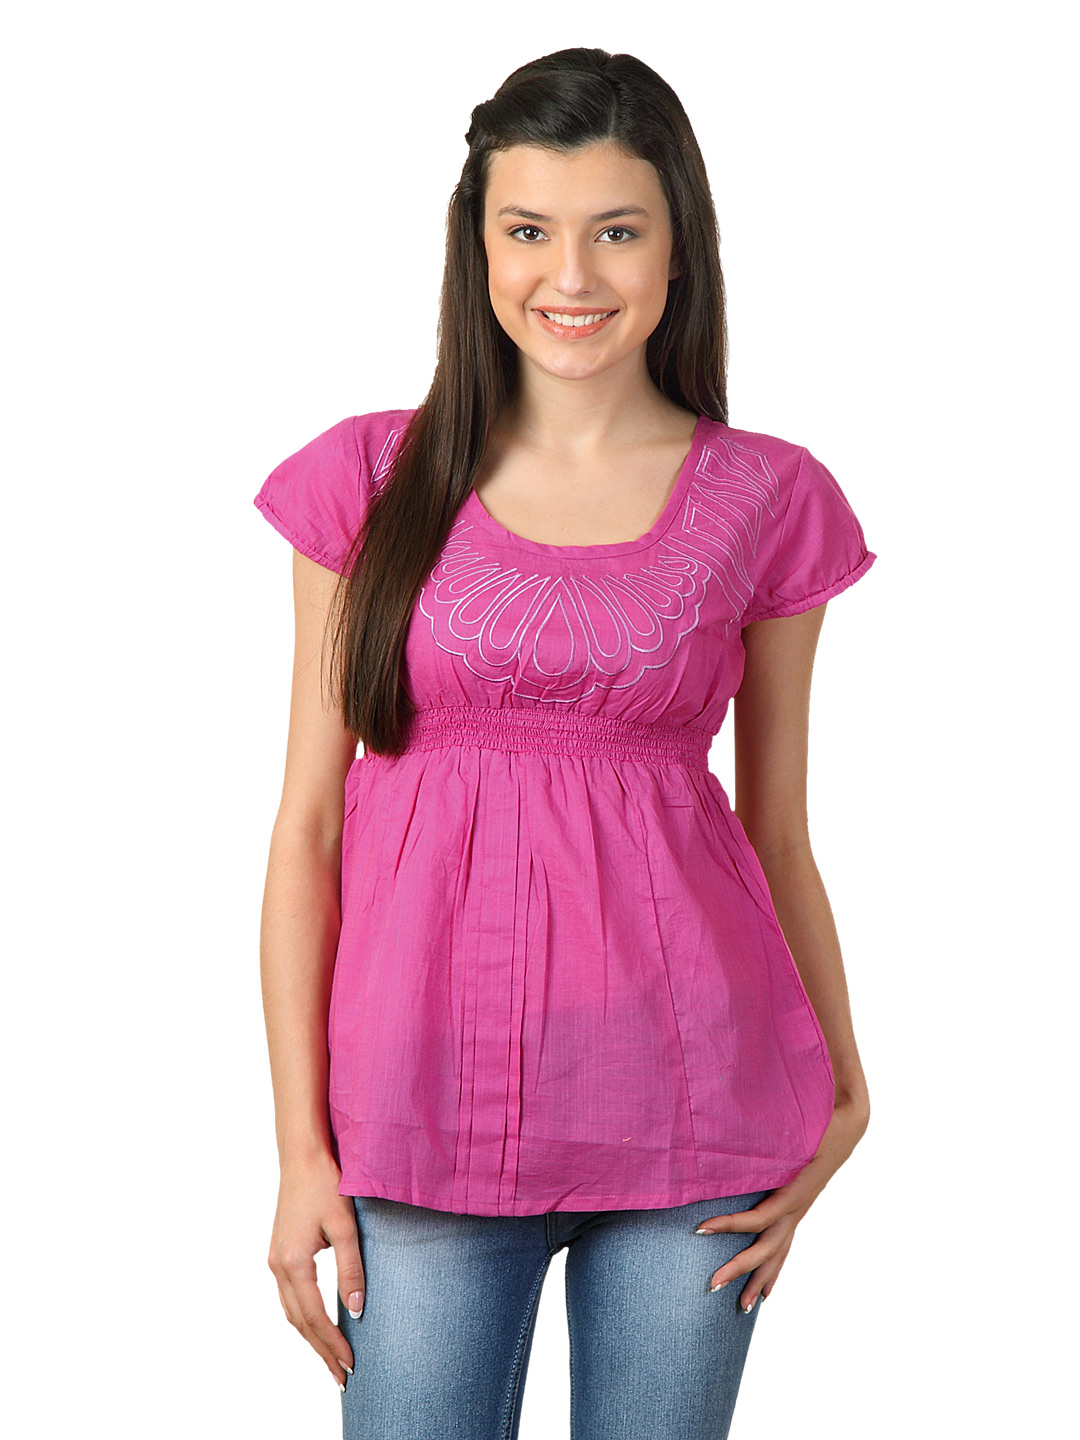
Sepia Women Pink Top
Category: Apparel / Topwear / Tops
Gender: Women
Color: Pink
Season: Summer 2012
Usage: Casual